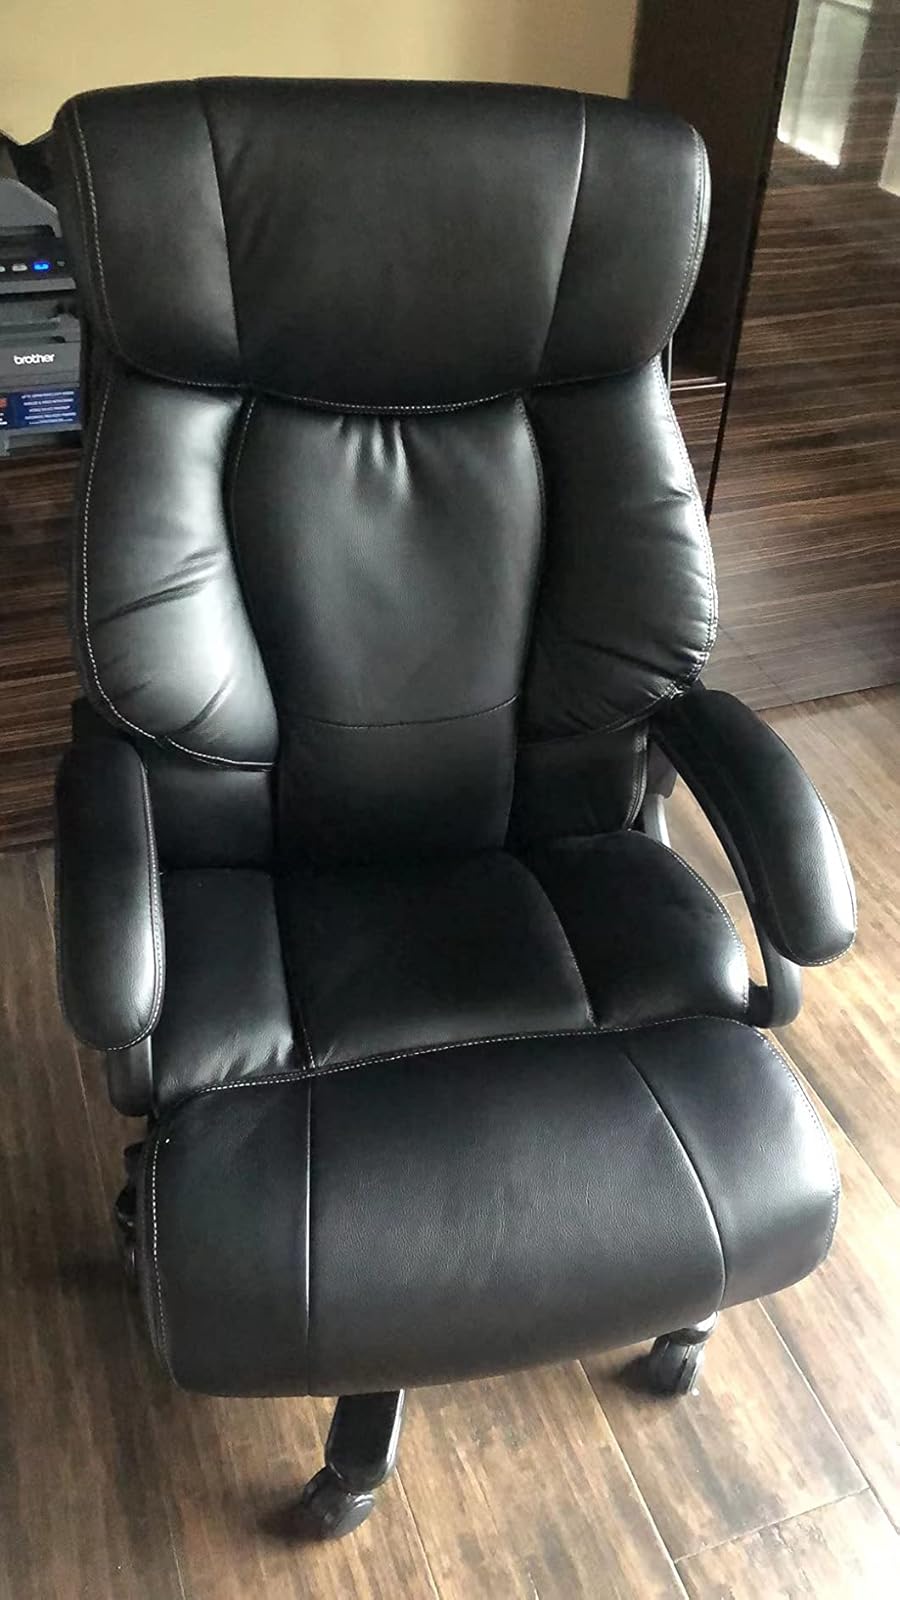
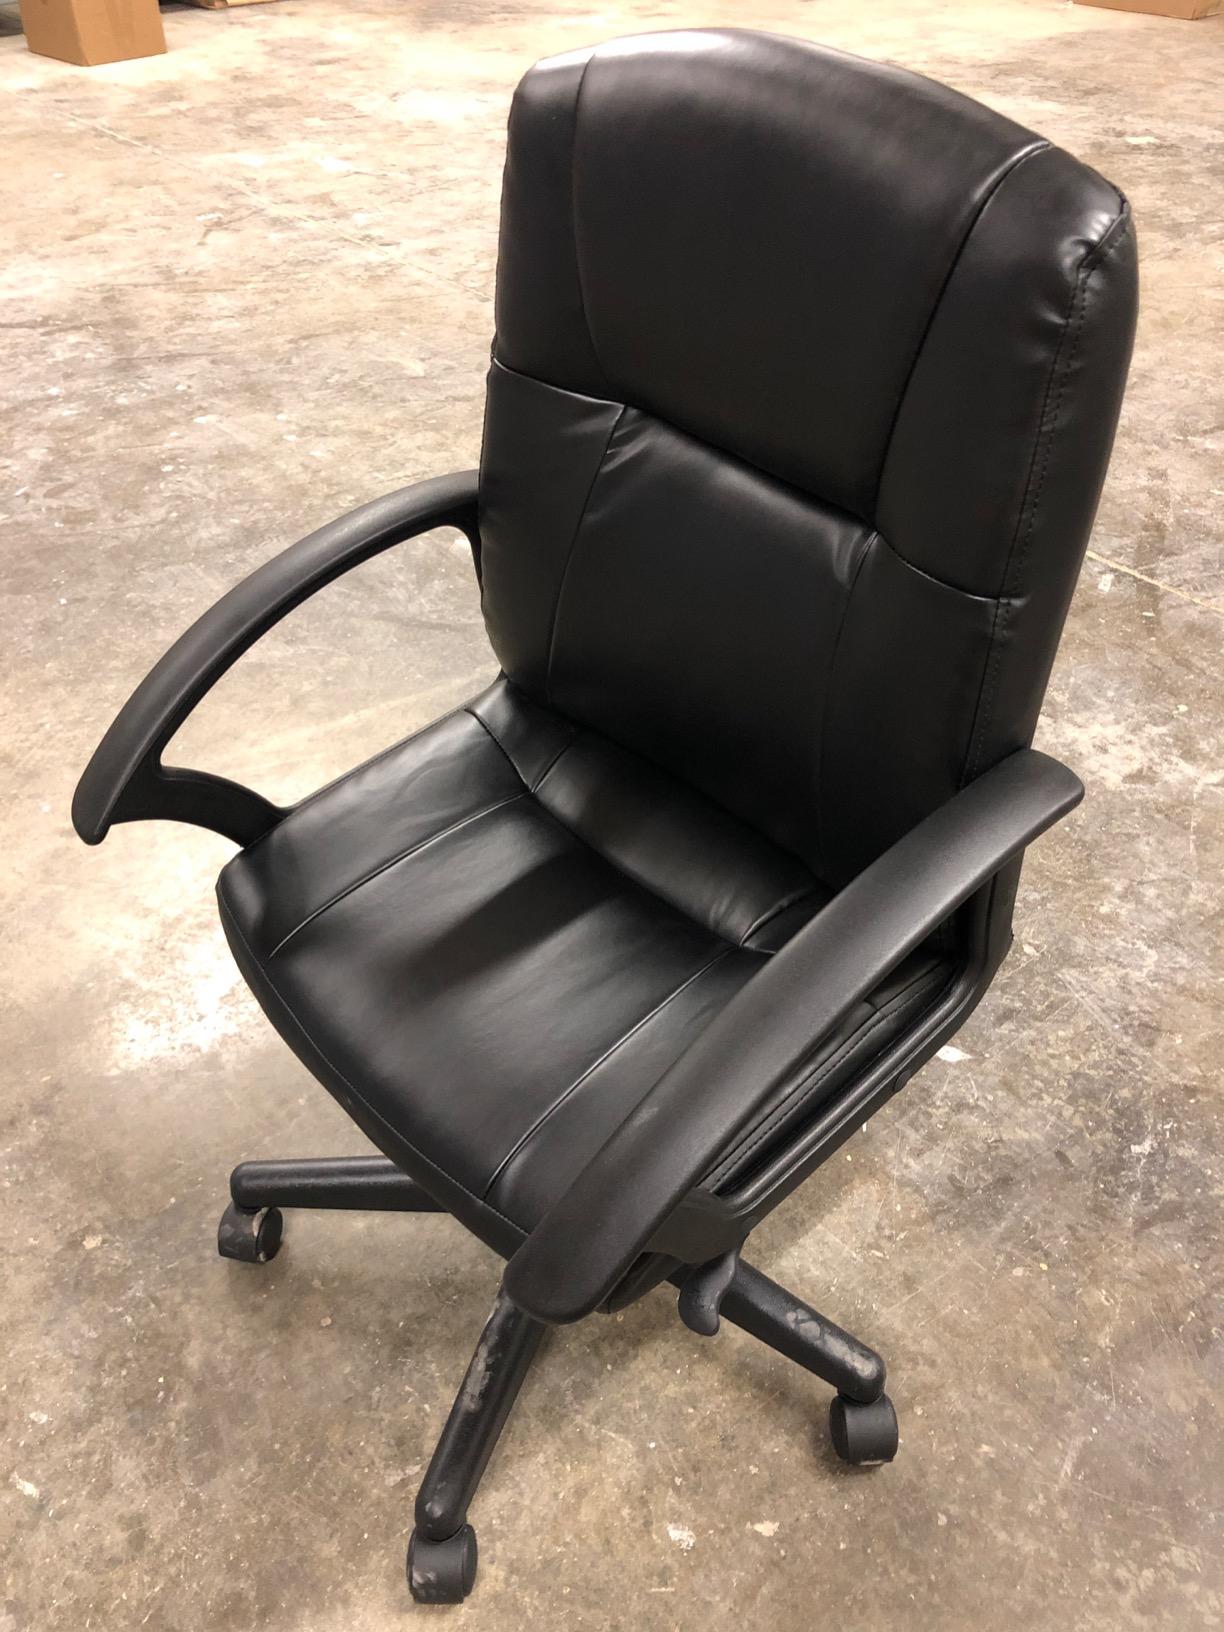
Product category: items_chair
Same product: no